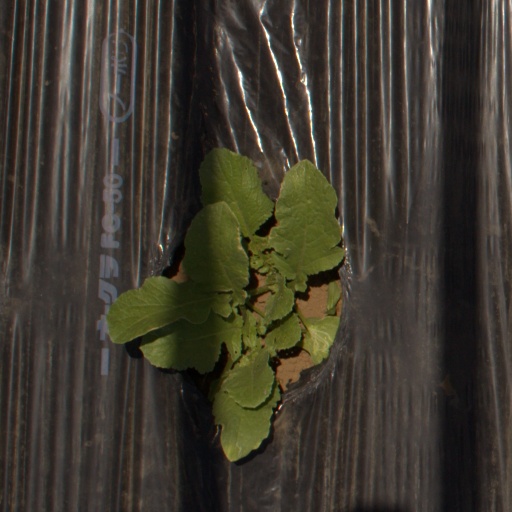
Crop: Jerusalem artichoke